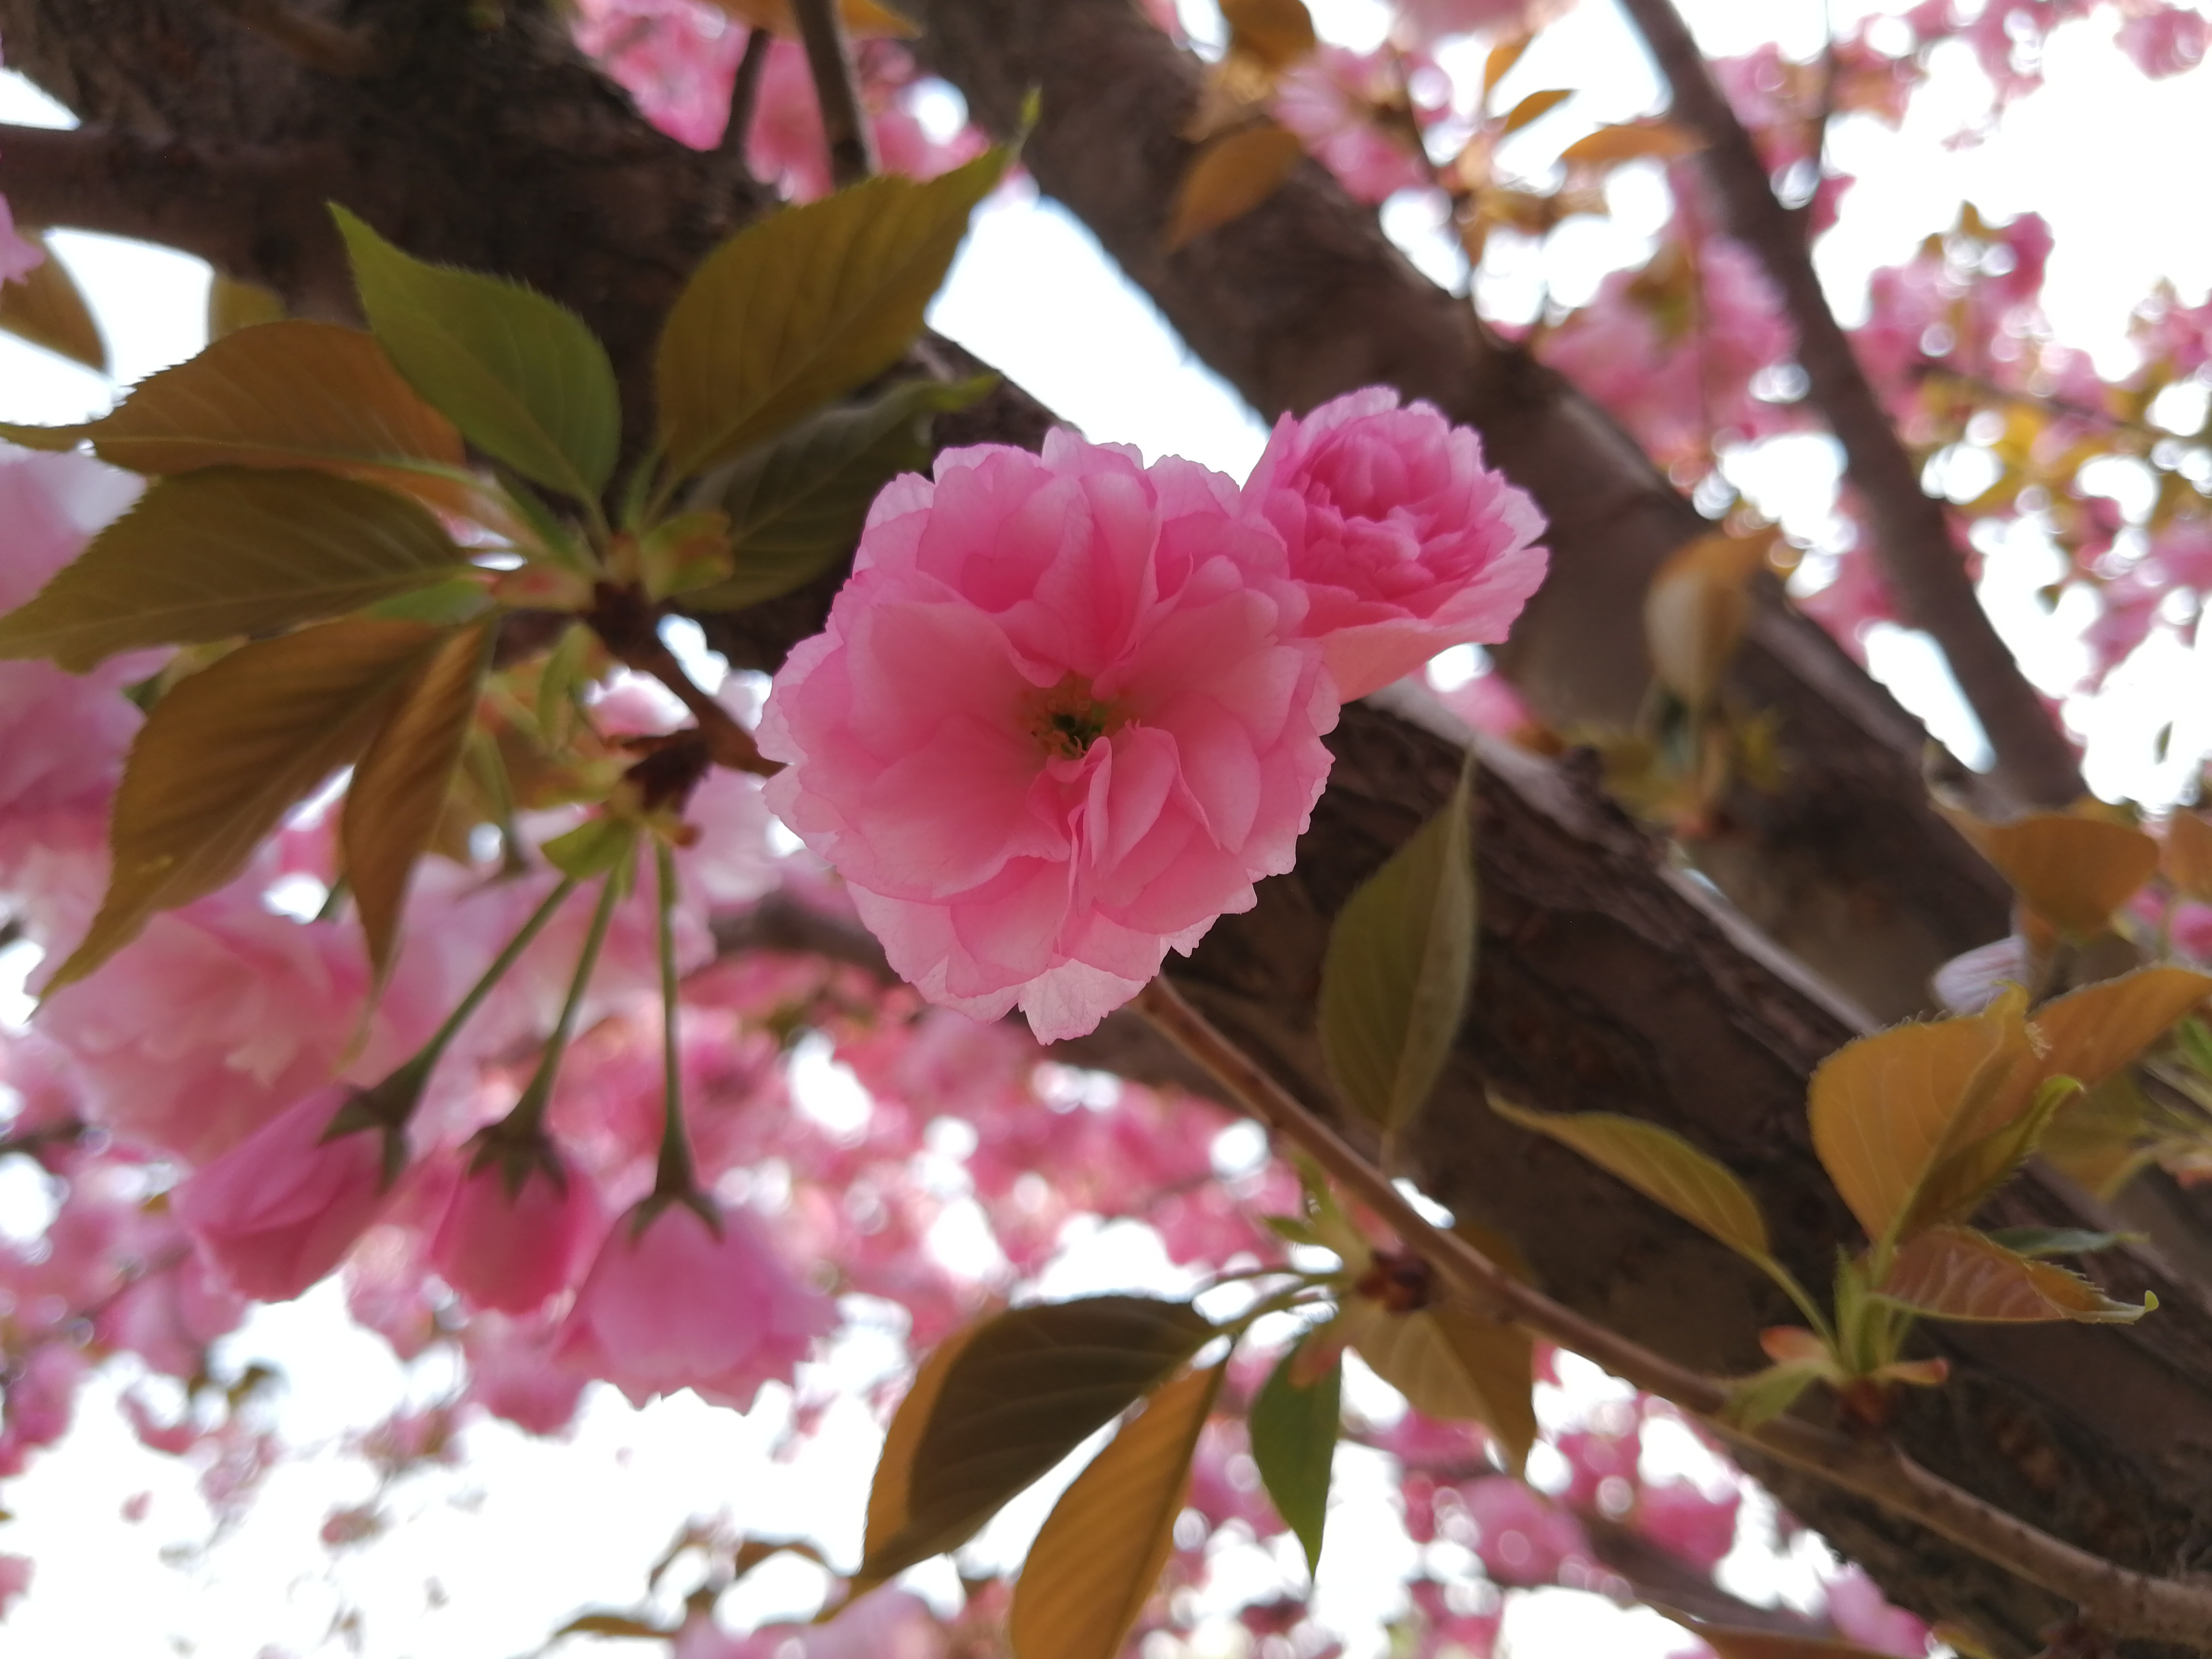
cherry, blossom, flower, pink, spring, china, petal, plant, flowering plant, cherry blossom, tree, branch, plant stem, perennial plant